Rainer Frimmel

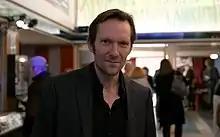
Rainer Frimmel, opening night of Vienna International Film Festival 2013 (Gartenbaukino, Vienna, Austria).

Rainer Frimmel (born 11 July 1971 in Vienna) is an Austrian director and photographer. After studying psychology in Vienna he graduated as a photographer. He has received scholarships in New York City, Paris and Rome for his photographic work.